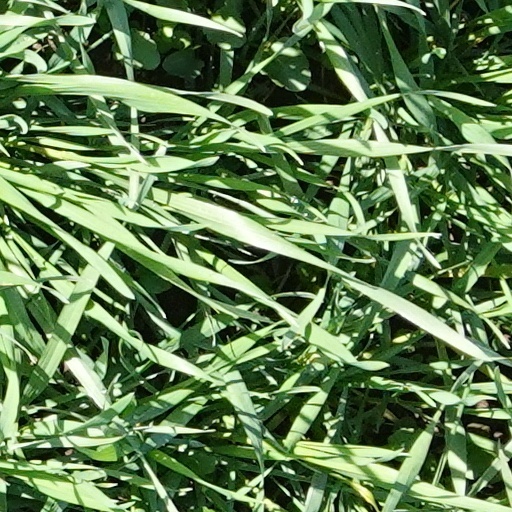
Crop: wheat